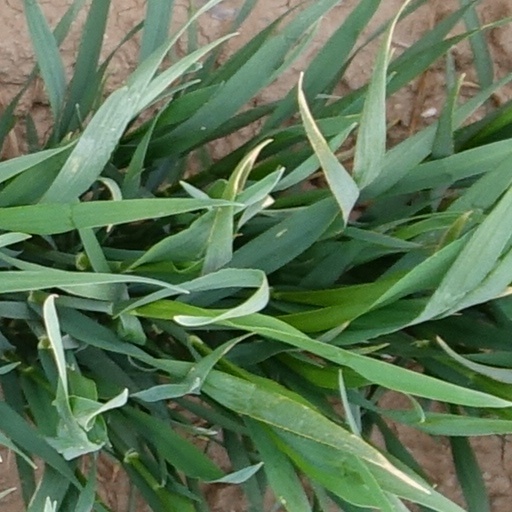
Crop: wheat